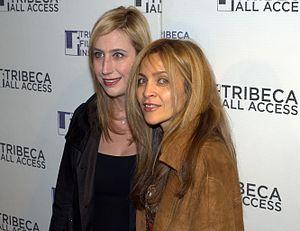
Darnell Martin est une réalisatrice, productrice, scénariste et actrice américaine née le 7 janvier 1964 dans le Bronx, New York.